Sidecar

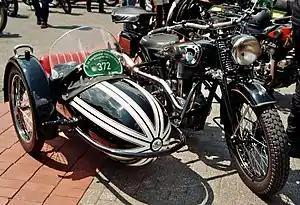
An NSU Motorenwerke 601 motorcycle from the 1930s fitted with a Steib Metallbau sidecar

A sidecar is a one-wheeled device attached to the side of a motorcycle, scooter, or bicycle, making the whole a three-wheeled vehicle. The combination of a motorcycle with a sidecar is sometimes called a "rig", "outfit", or "hack".